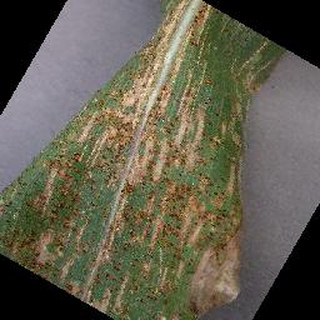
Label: corn_cercospora_leaf_spot